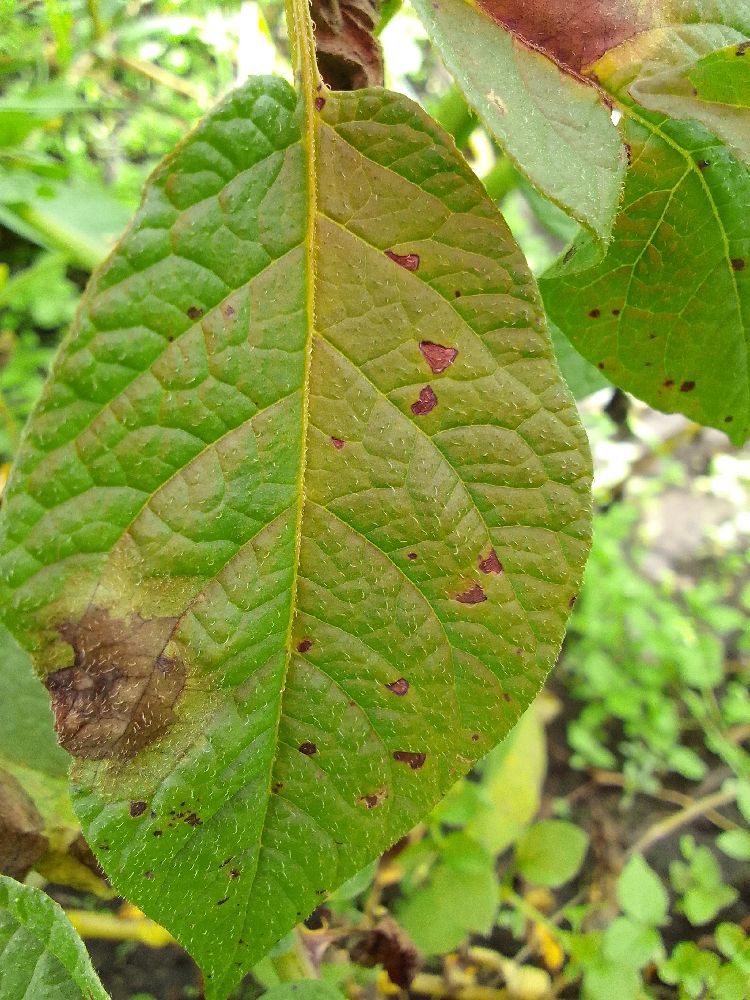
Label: Late blight